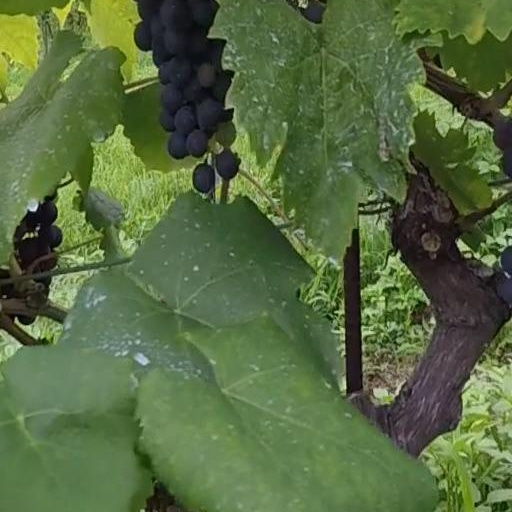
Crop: grape